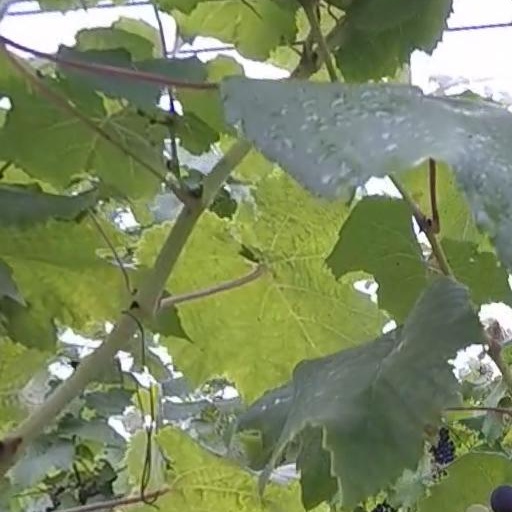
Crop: grape